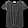
Label: Shirt